Answer in natural language. Considering the relative positions, is black wooden spindleback chair to the left or right of black dresser with multiple drawers? Choose between the following options: left or right
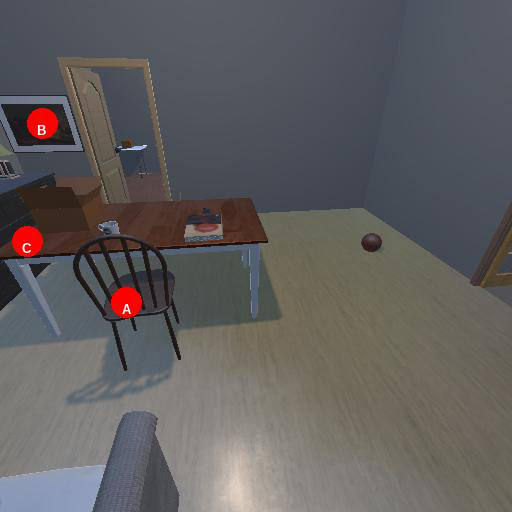
<answer>right</answer>